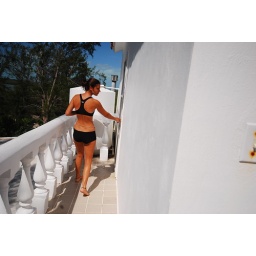
flying cloud hotel in xcalak